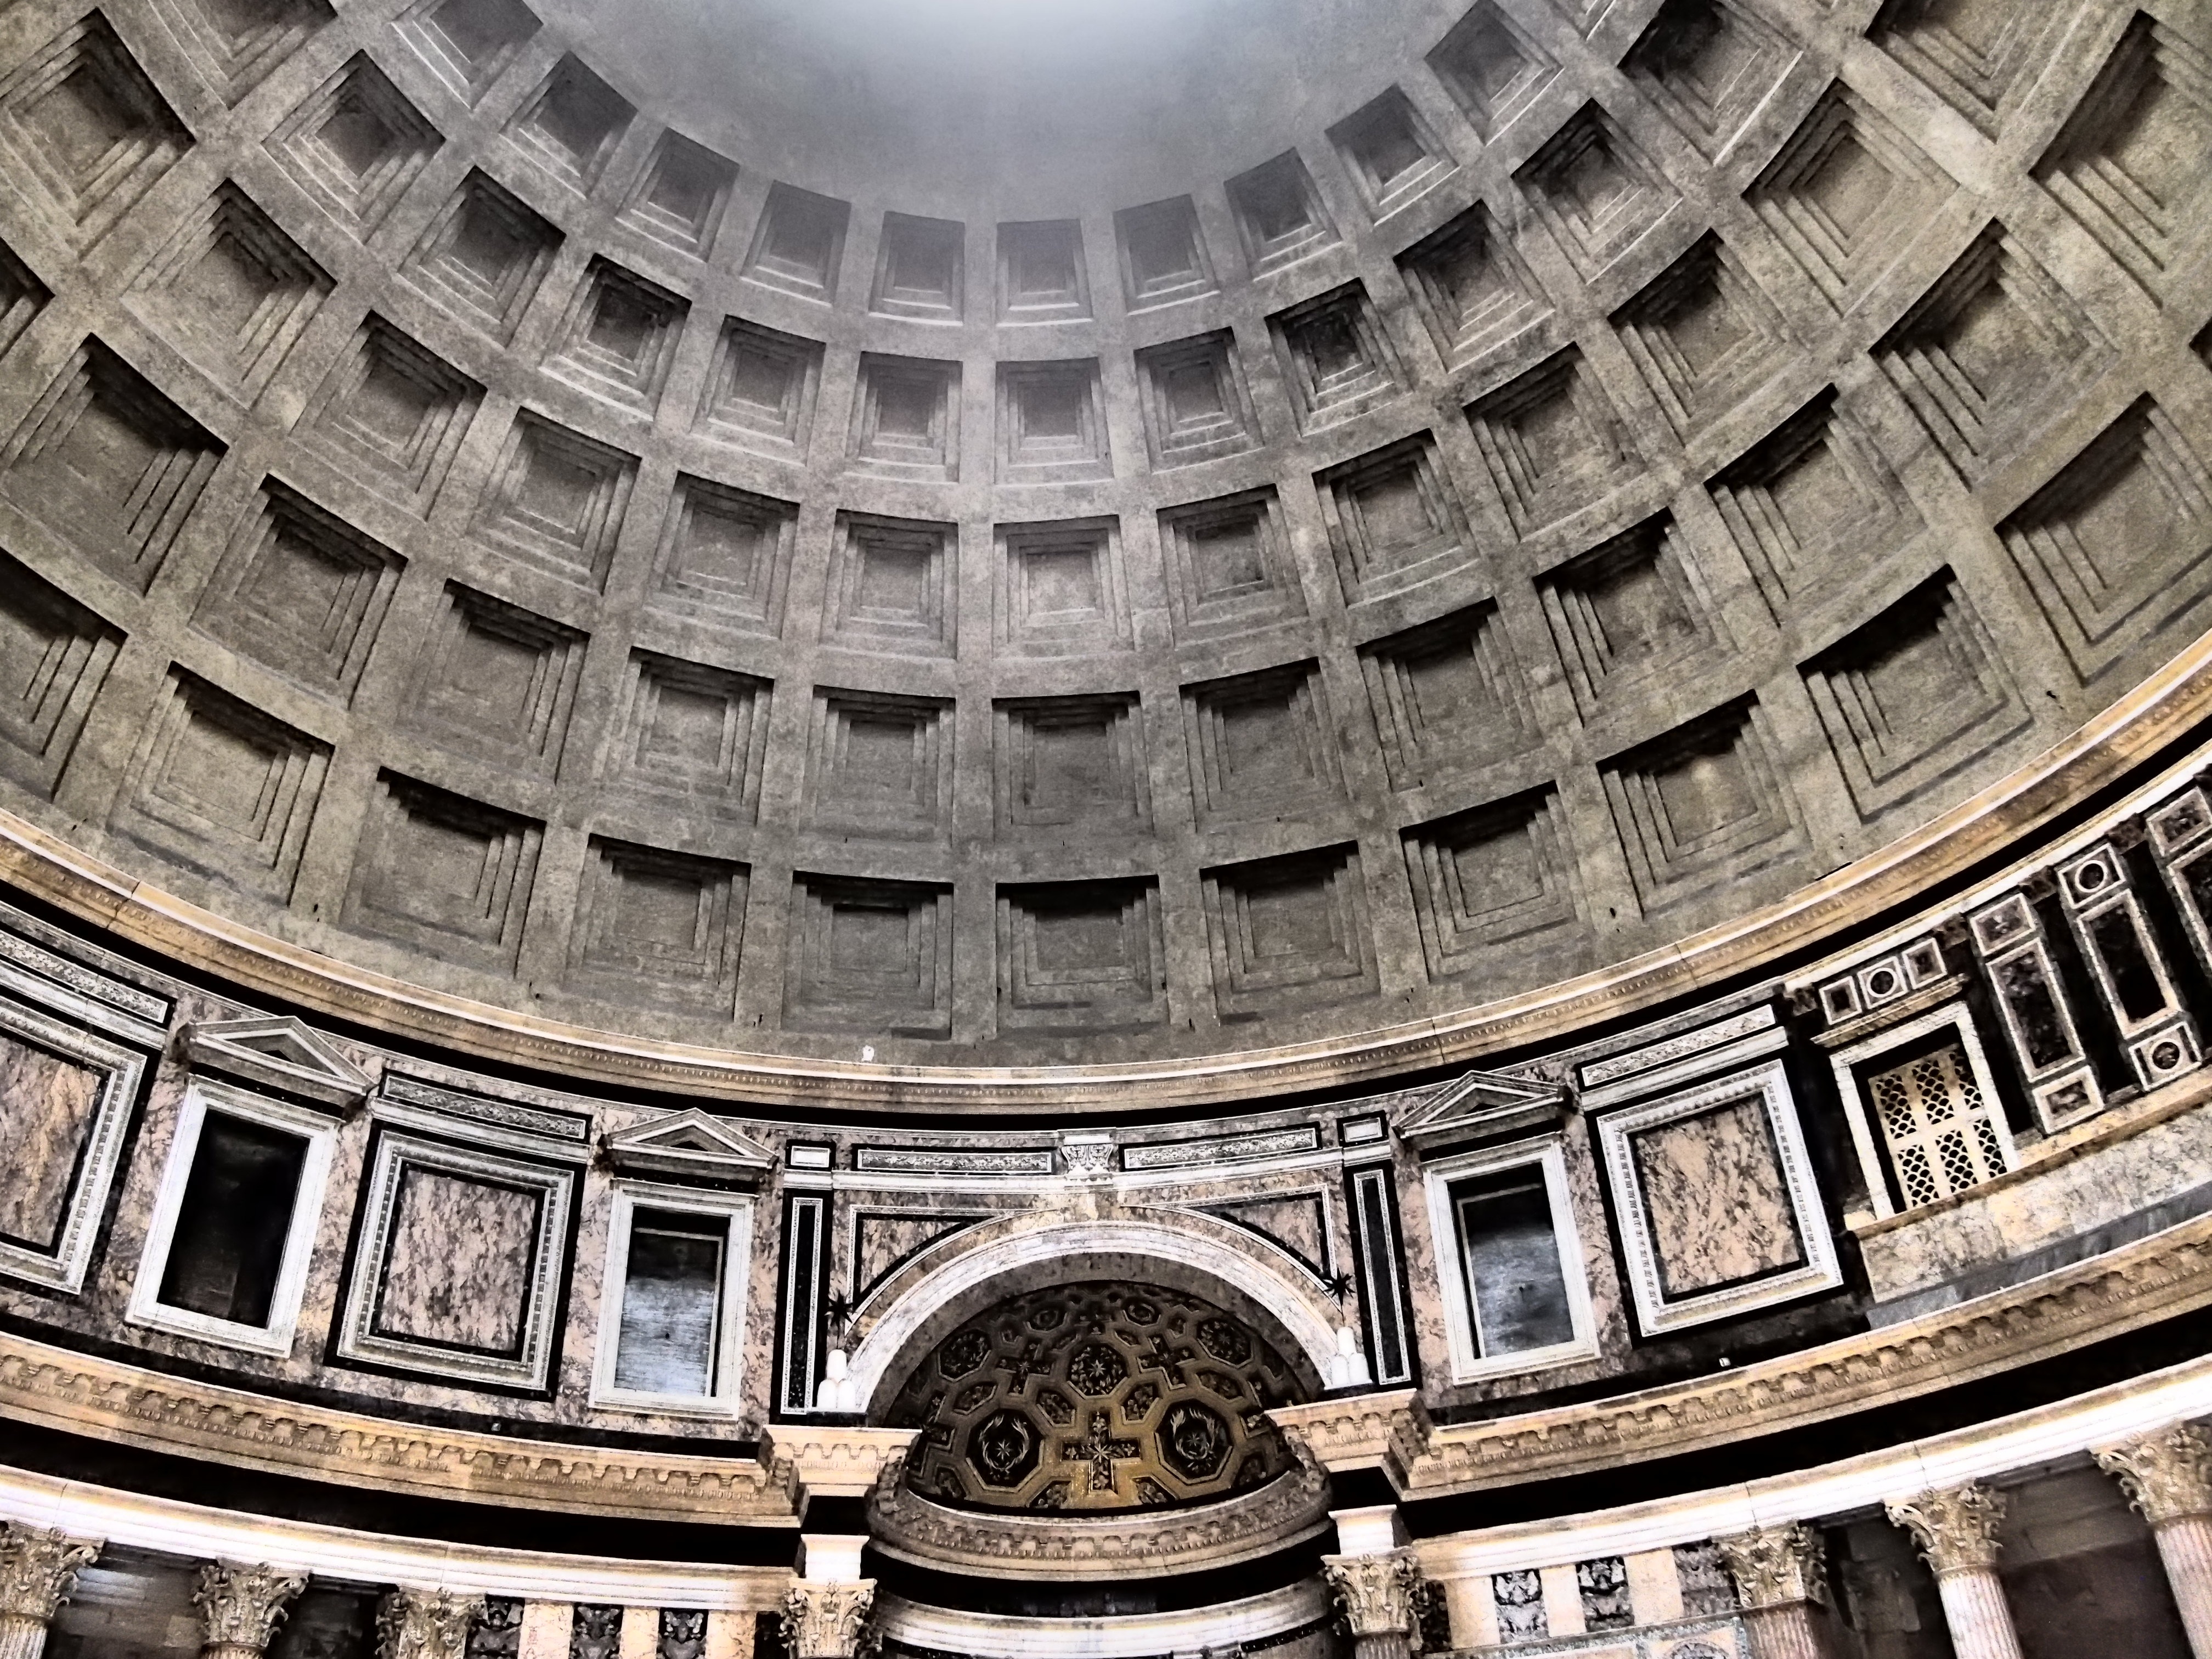
architecture, structure, landmark, facade, baptistery, rome, symmetry, dome, pantheon, shape, ancient rome, ancient history, human settlement, rotonda